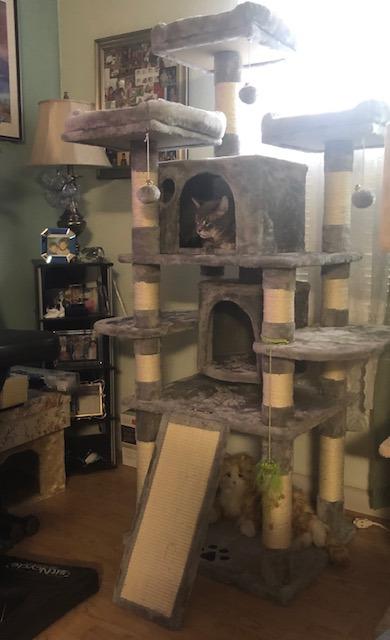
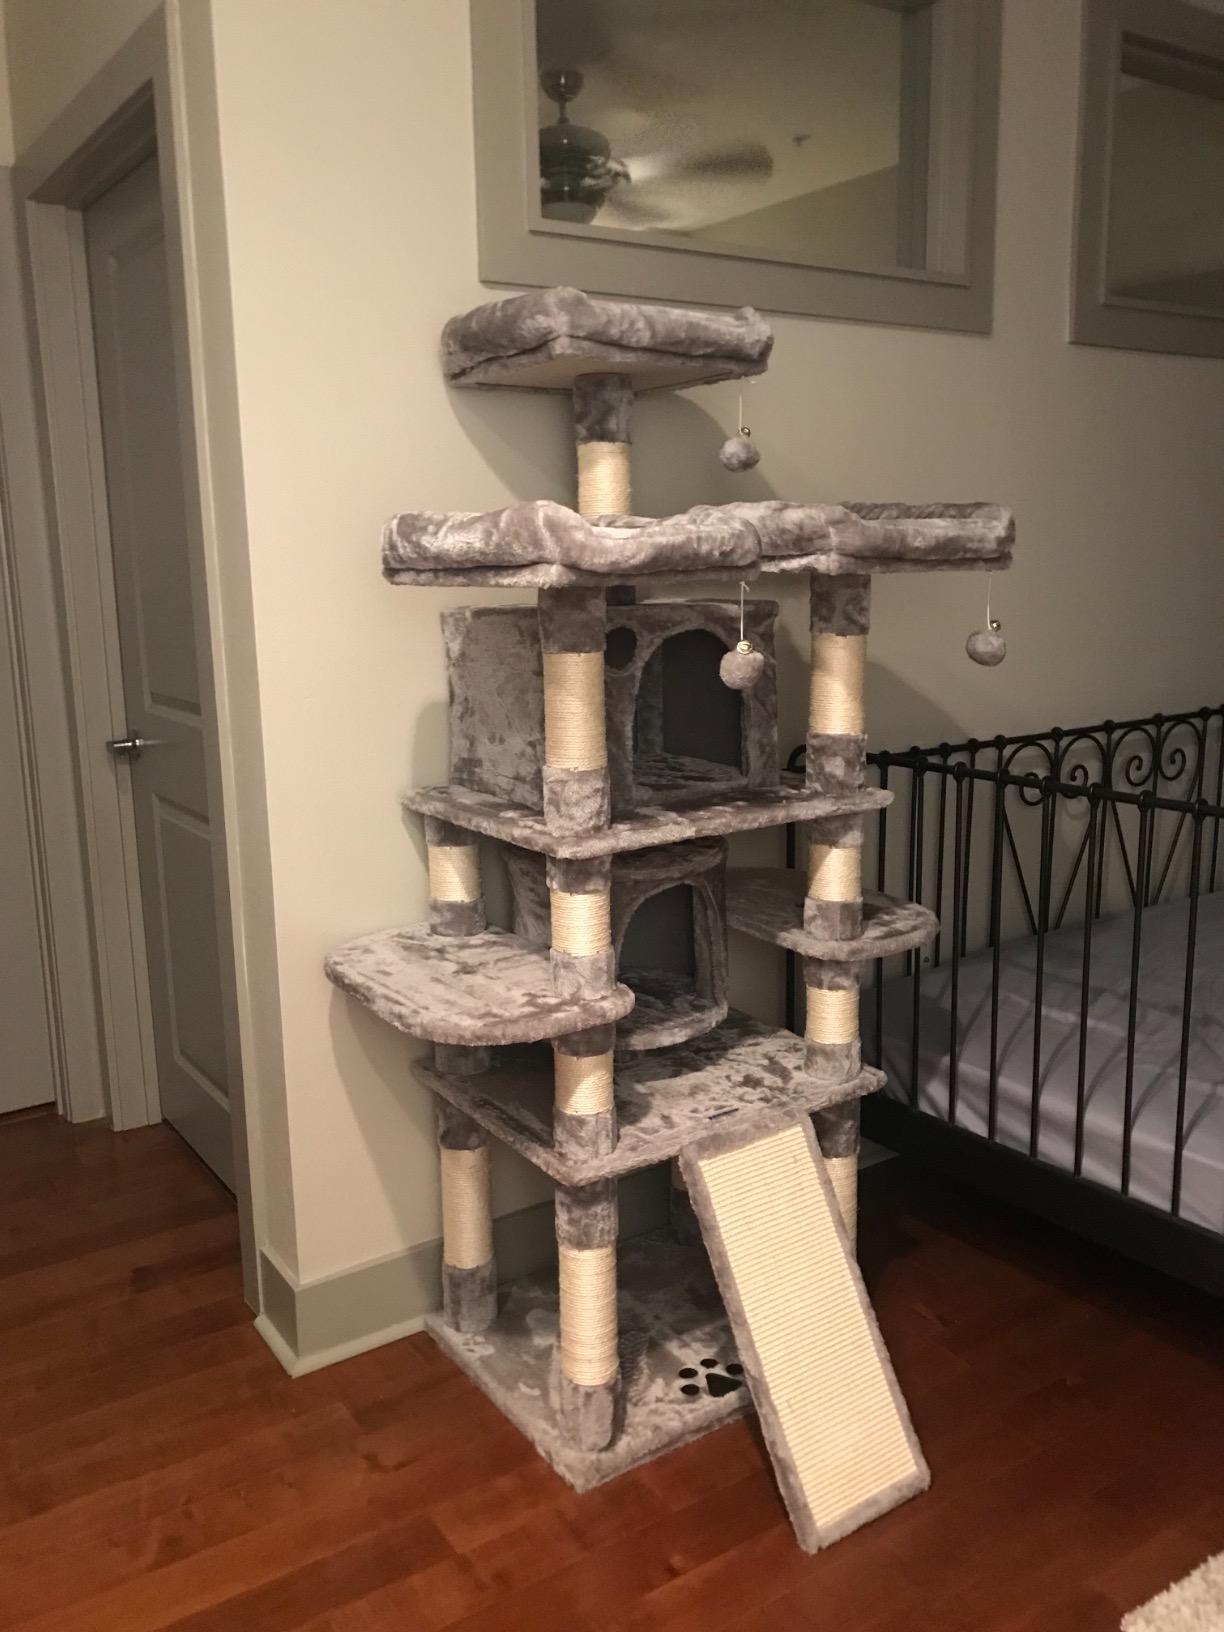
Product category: items_cat tree
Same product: yes